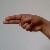
The image shows a hand gesture representing the letter 'H' in Indian Sign Language.